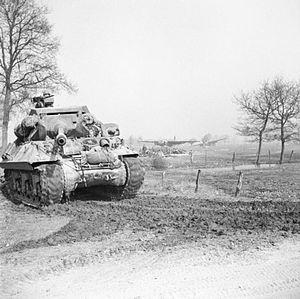
L'opération Varsity est une opération conjointe britanno-canado-américaine aéroportée qui eut lieu en mars 1945, vers la fin de la Seconde Guerre mondiale. Impliquant plus de 16 000 parachutistes et plusieurs milliers d'avions, il s'agit de la plus grande opération aéroportée de l'Histoire à être conduite en un seul jour et à un même endroit.